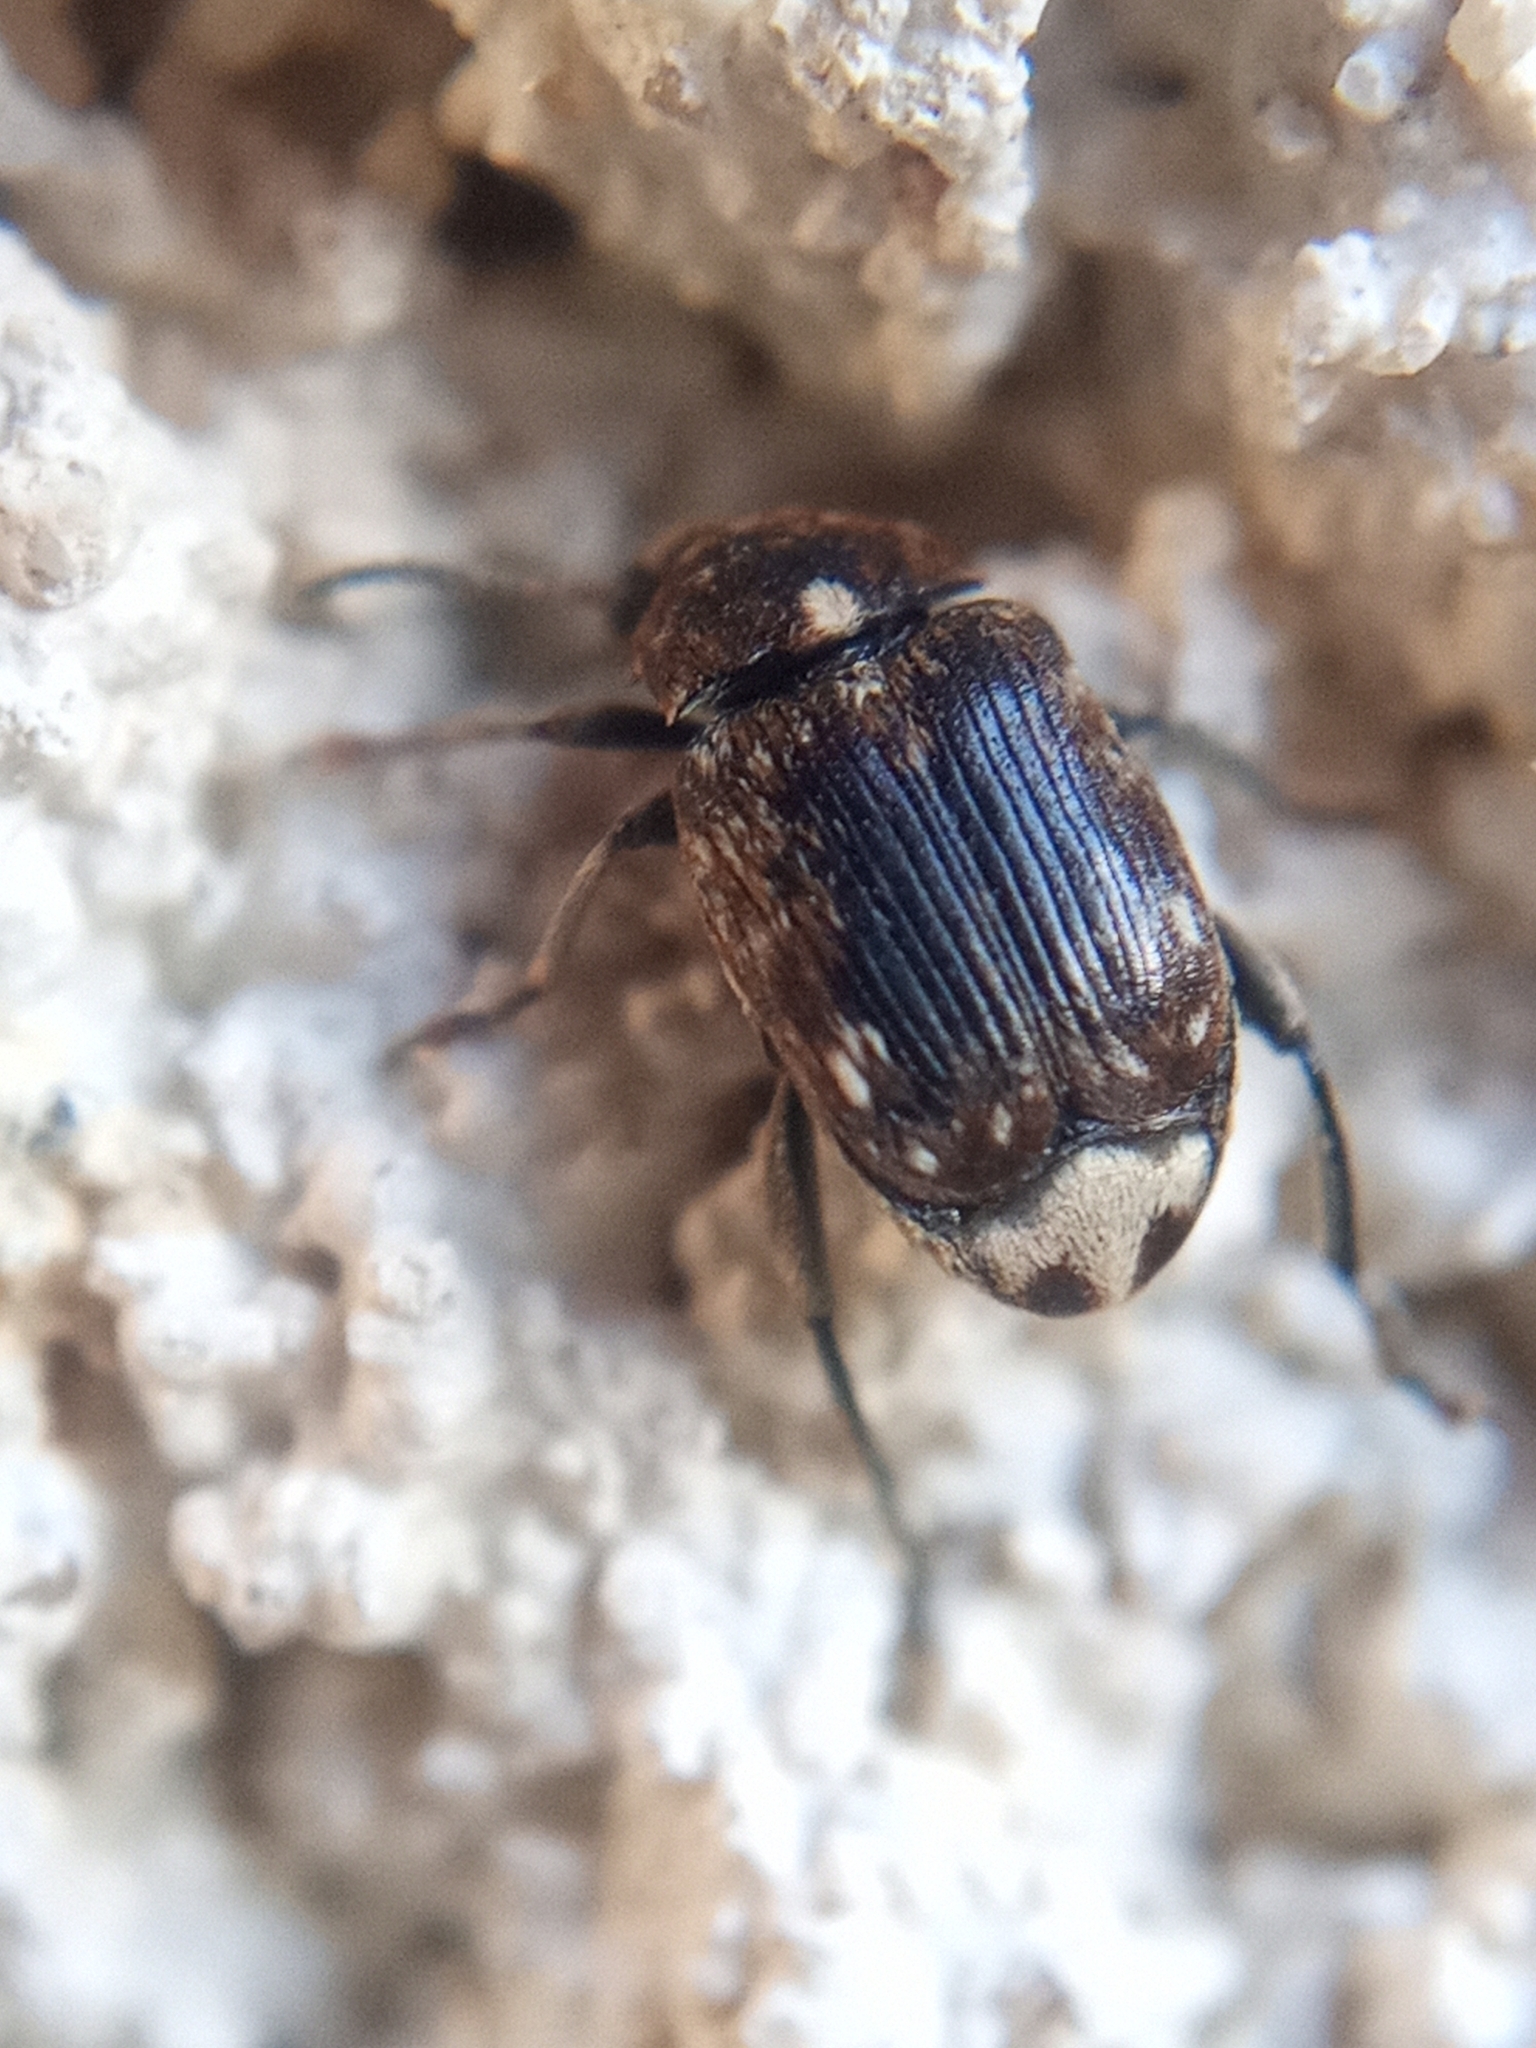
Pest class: pea_weevil